The Grifters (film)

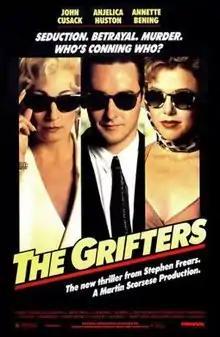
Theatrical release poster

The Grifters is a 1990 American neo-noir crime thriller film directed by Stephen Frears, produced by Martin Scorsese, and starring John Cusack, Anjelica Huston, and Annette Bening. The screenplay was written by Donald E. Westlake, based on Jim Thompson's 1963 novel. The film won the Independent Spirit Award for Best Film and was named one of the Top 10 films of 1990 by the National Board of Review.